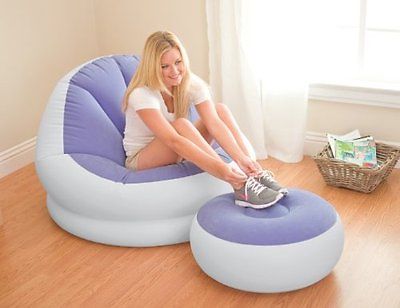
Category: chair